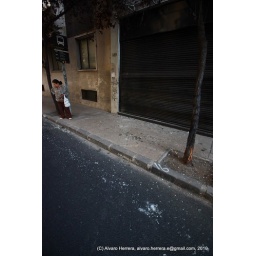
Broken windows in Santiago city centre. Buildings are ok, just some glass and debris.